Gerald Wallace

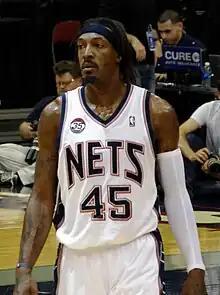
Wallace with the New Jersey Nets in 2012

Gerald Jermaine Wallace (born July 23, 1982) is an American former professional basketball player. Nicknamed "Crash", he was named an NBA All-Star and voted to the NBA All-Defensive First Team while with the Charlotte Bobcats in 2010. He played college basketball for the Alabama Crimson Tide.